Vinmeengal

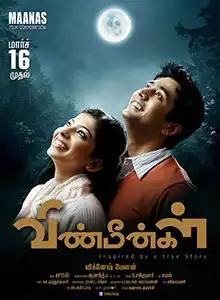
Poster

Vinmeengal is a 2012 Indian Tamil-language film written and directed by Vignesh Menon in his debut and produced by Maanas. The film stars Rahul Ravindran, Vishva, Shikha, Anuja Iyer, and Pandiarajan. It is based on a real-life incident revolving around the life of a physically-challenged protagonist. The music is composed by Jubin with cinematography by Anand Jeeva and editing handled by G. Sasikumar. The film was released on 16 March 2012.